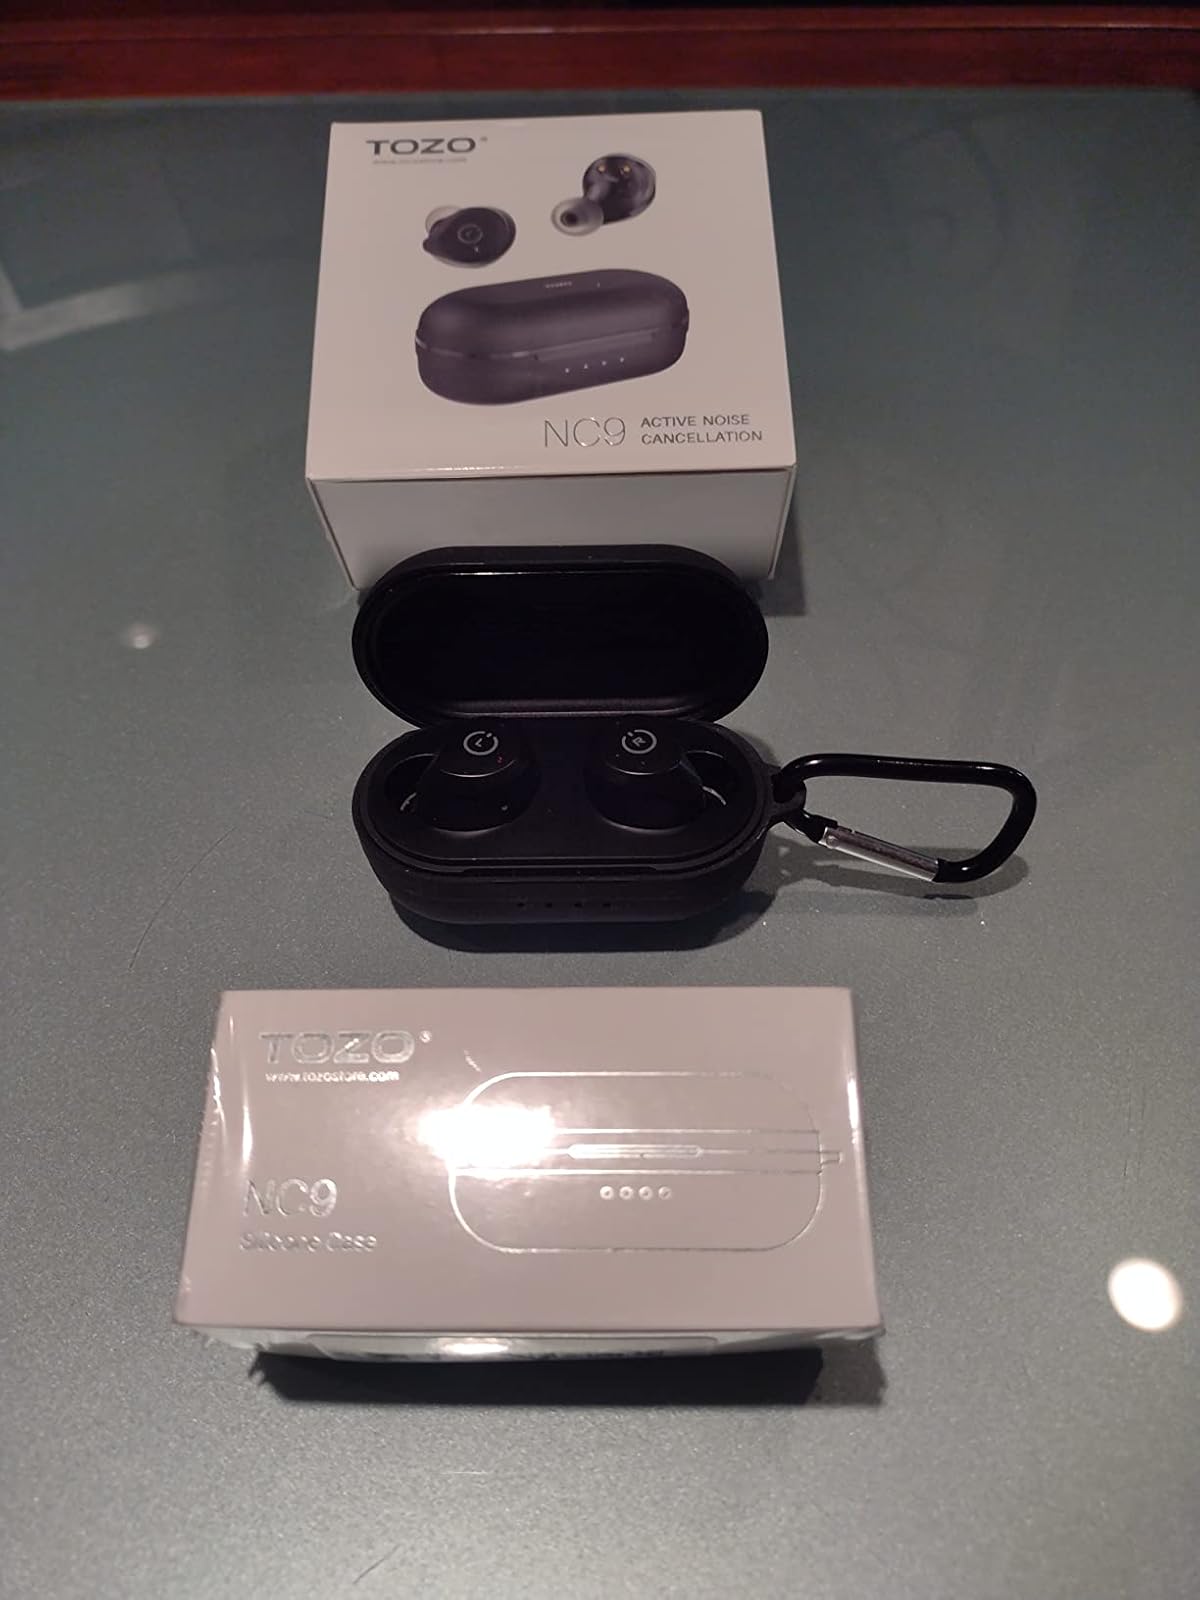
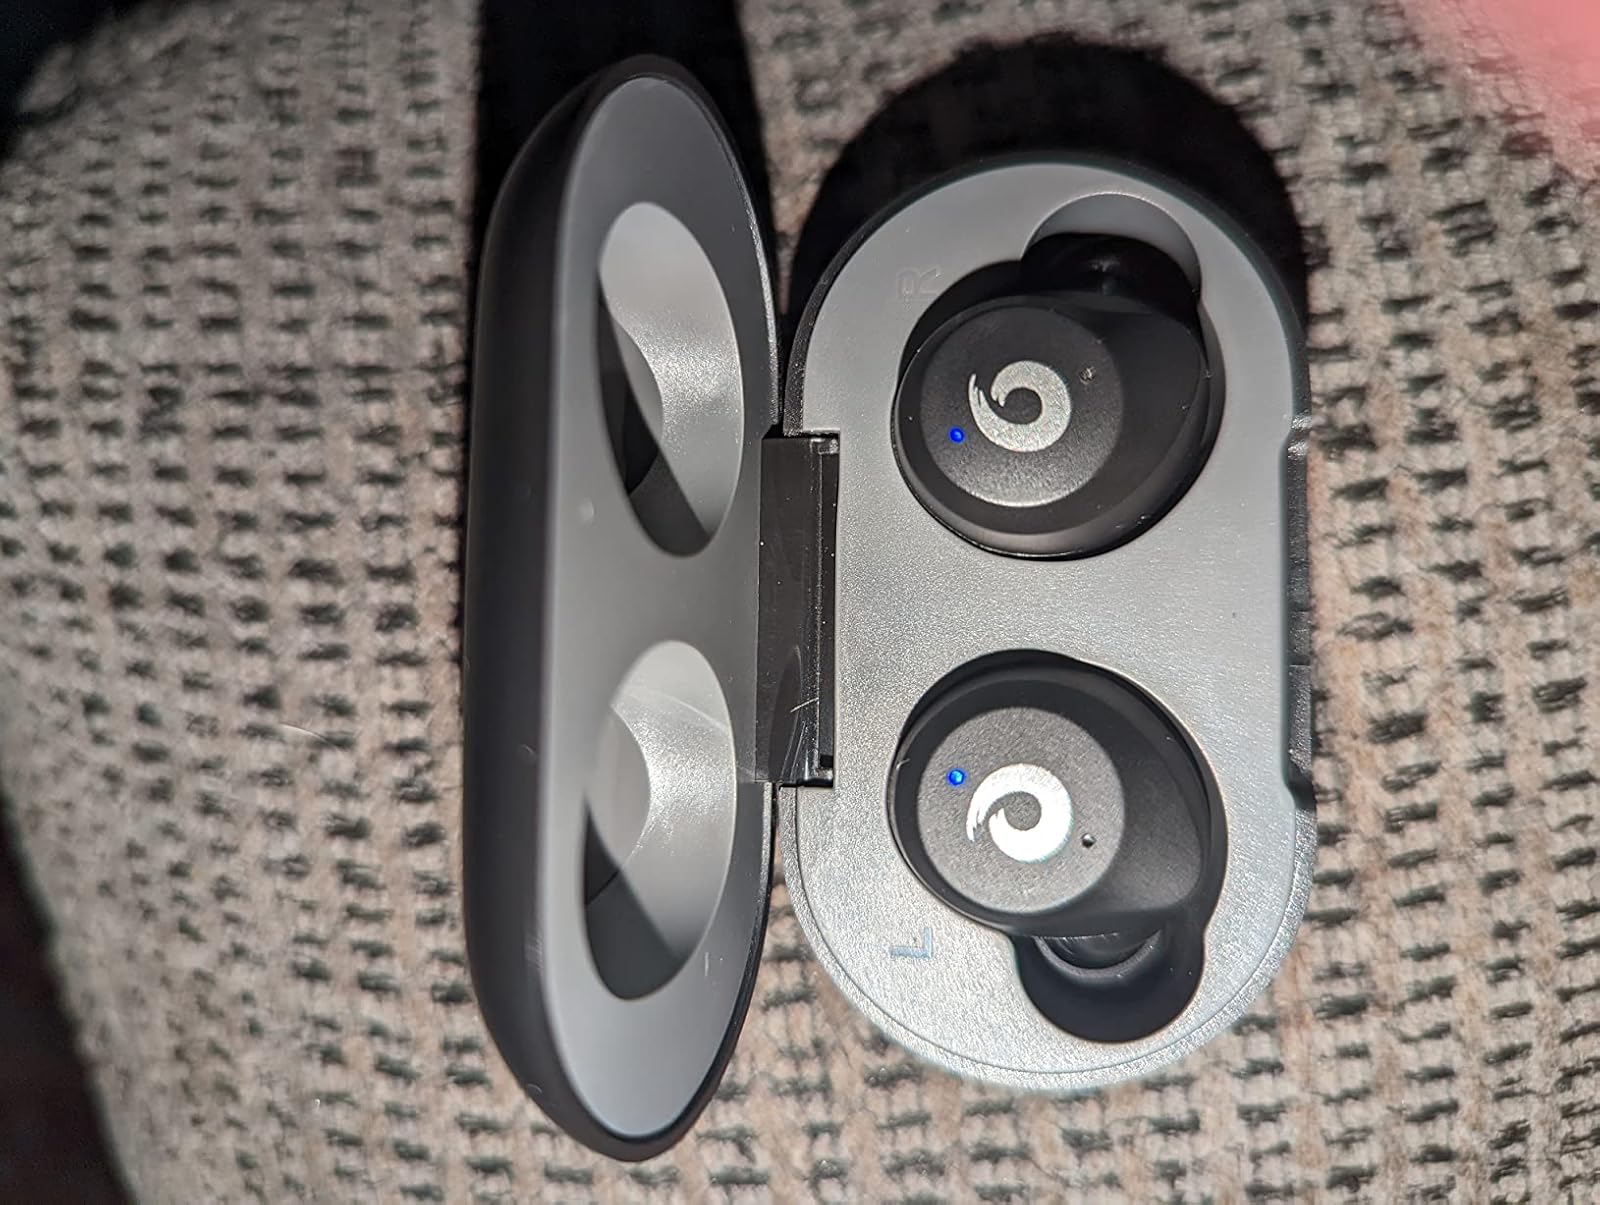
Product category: earbuds
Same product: no